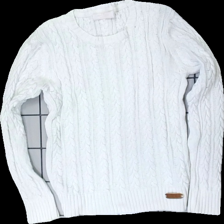
View: front
Type: Sweater
Category: Ladies
Brand: Not in the list
Brand text on label: Navy Story
Colors: White
Material: 100% cotton
Cut: C-collar
Size: M
Season: Autumn
Price range: <50
Recommended usage: Export
Comment: washed out